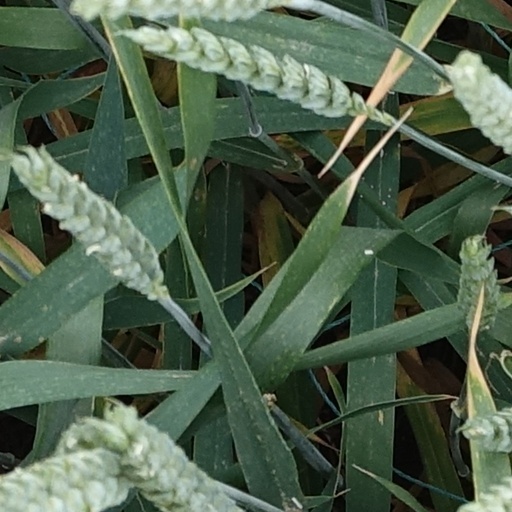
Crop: wheat